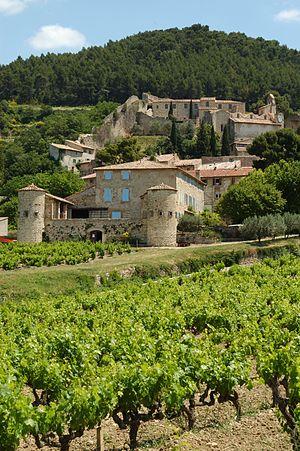
Les Tourelles, dans un écrin de verdure, au pied des Dentelles de Montmirail.